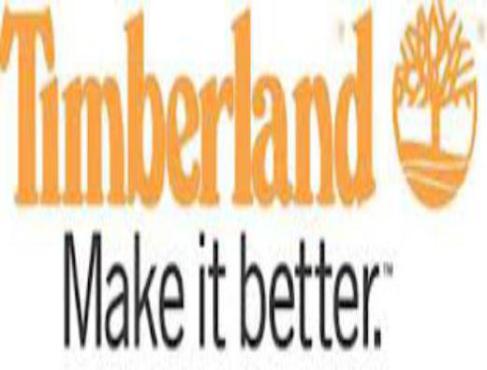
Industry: Clothes